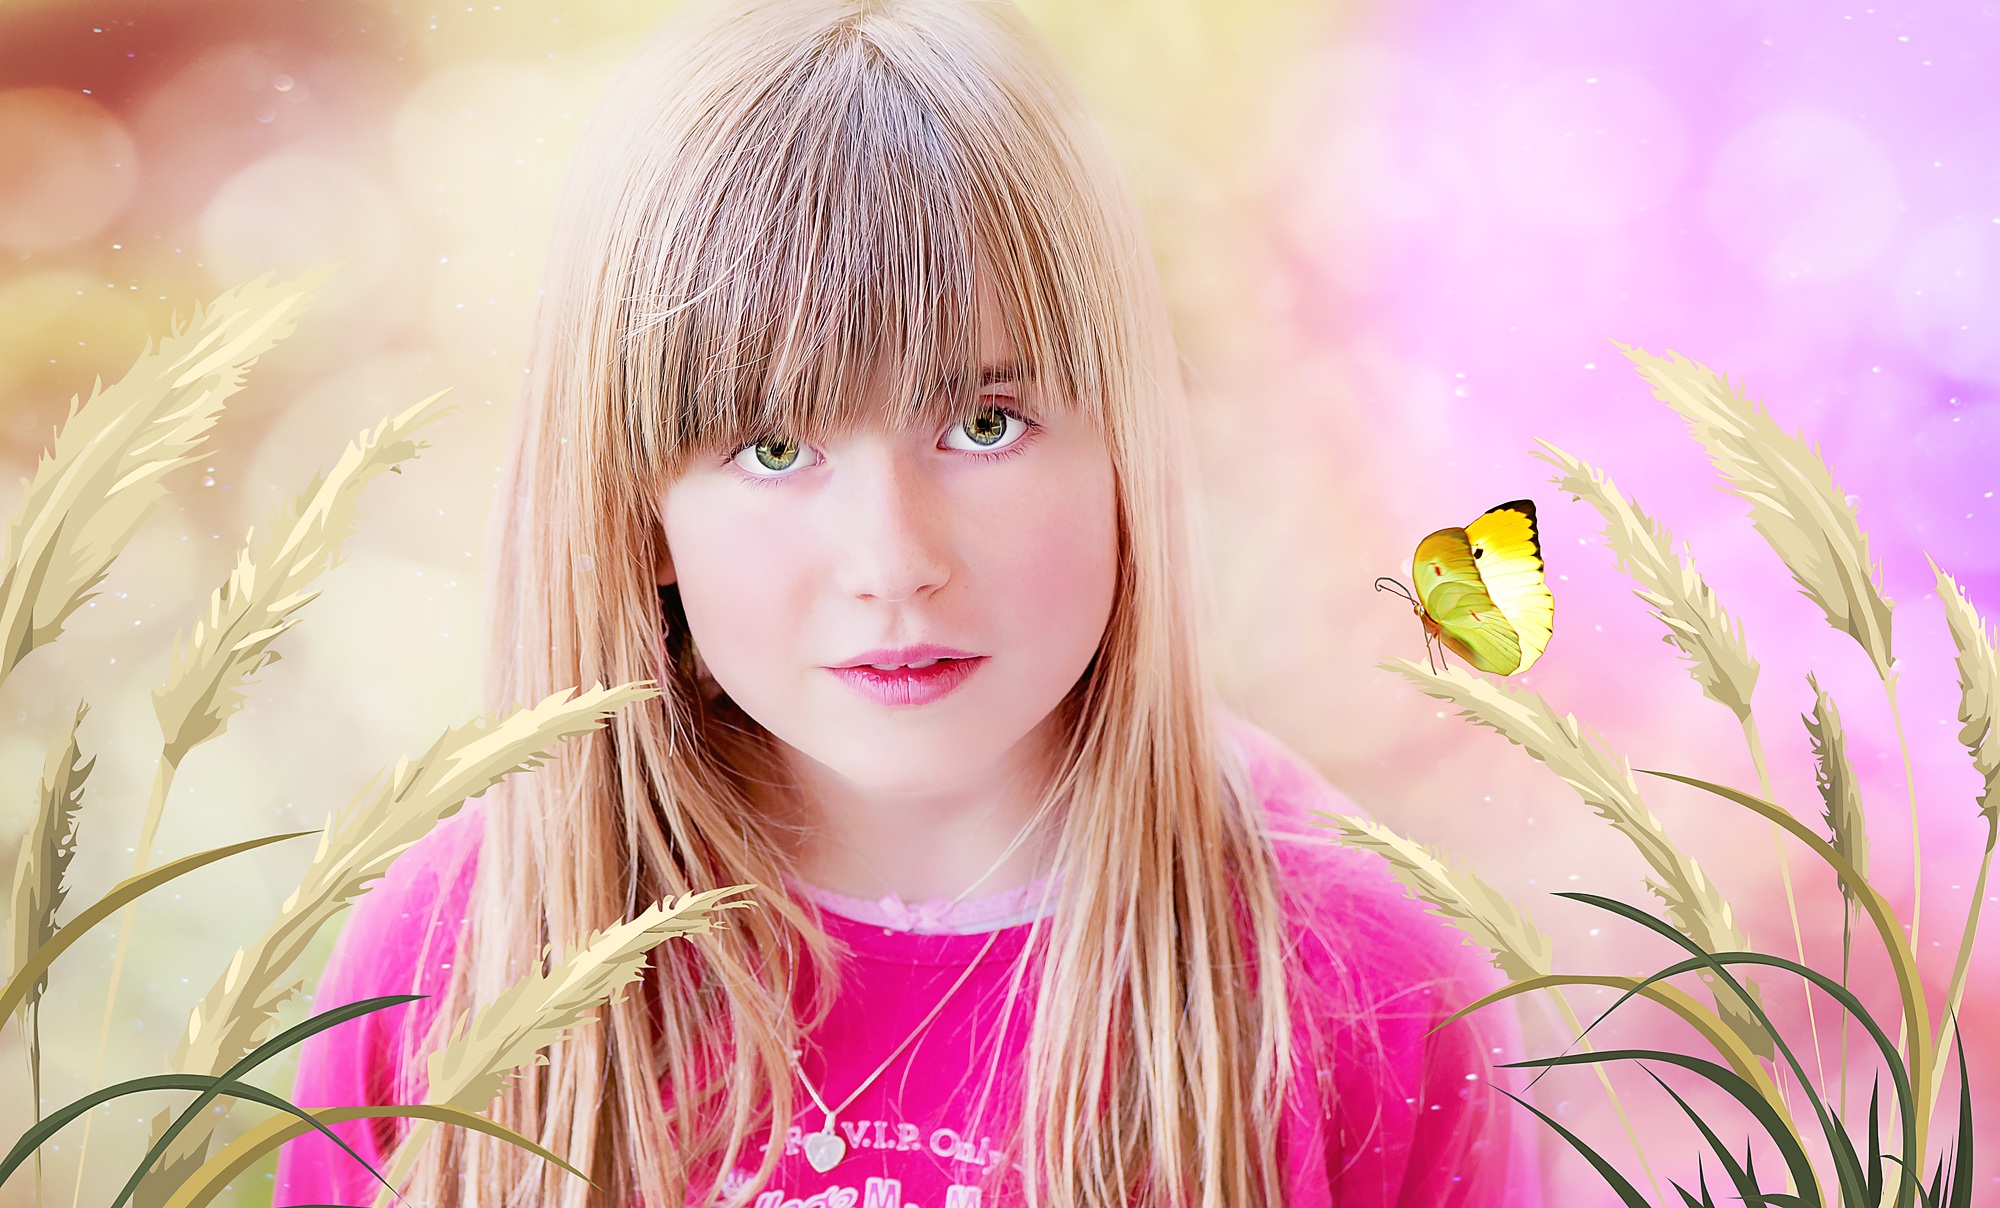
person, girl, hair, photography, flower, female, portrait, model, color, child, human, pink, close, toy, long hair, face, doll, eye, skin, beauty, blond, pretty, sweetness